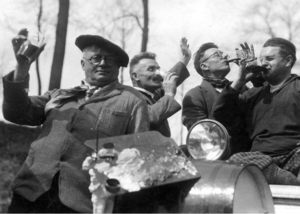
Albert Saverys, né le 12 mai 1886 à Deinze et mort le 29 avril 1964 à Petegem, est un artiste peintre belge qui figure parmi les plus en vue de l'entre-deux-guerres.